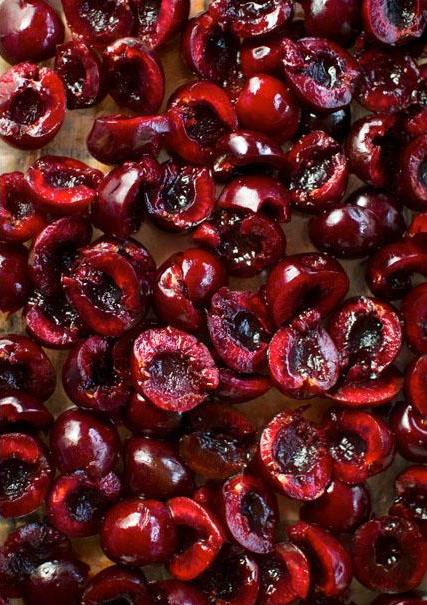
Texture: pitted